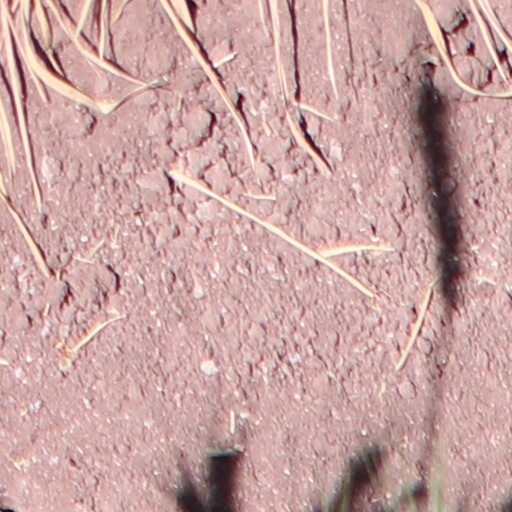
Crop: wheat